Paradyzja

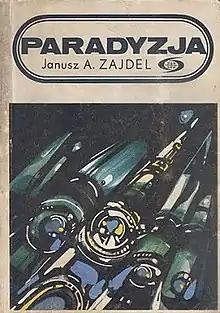
First edition (publ. Iskry)

Paradyzja (the title has been translated to English as "Paradisia" as well as "Paradise, the World in Orbit") is a 1984 science fiction novel by Polish writer Janusz A. Zajdel.